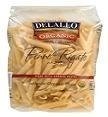
Item Name: 100% Organic Gemelli #28
Value: 16.0
Unit: Fl Oz

Price: 8.2